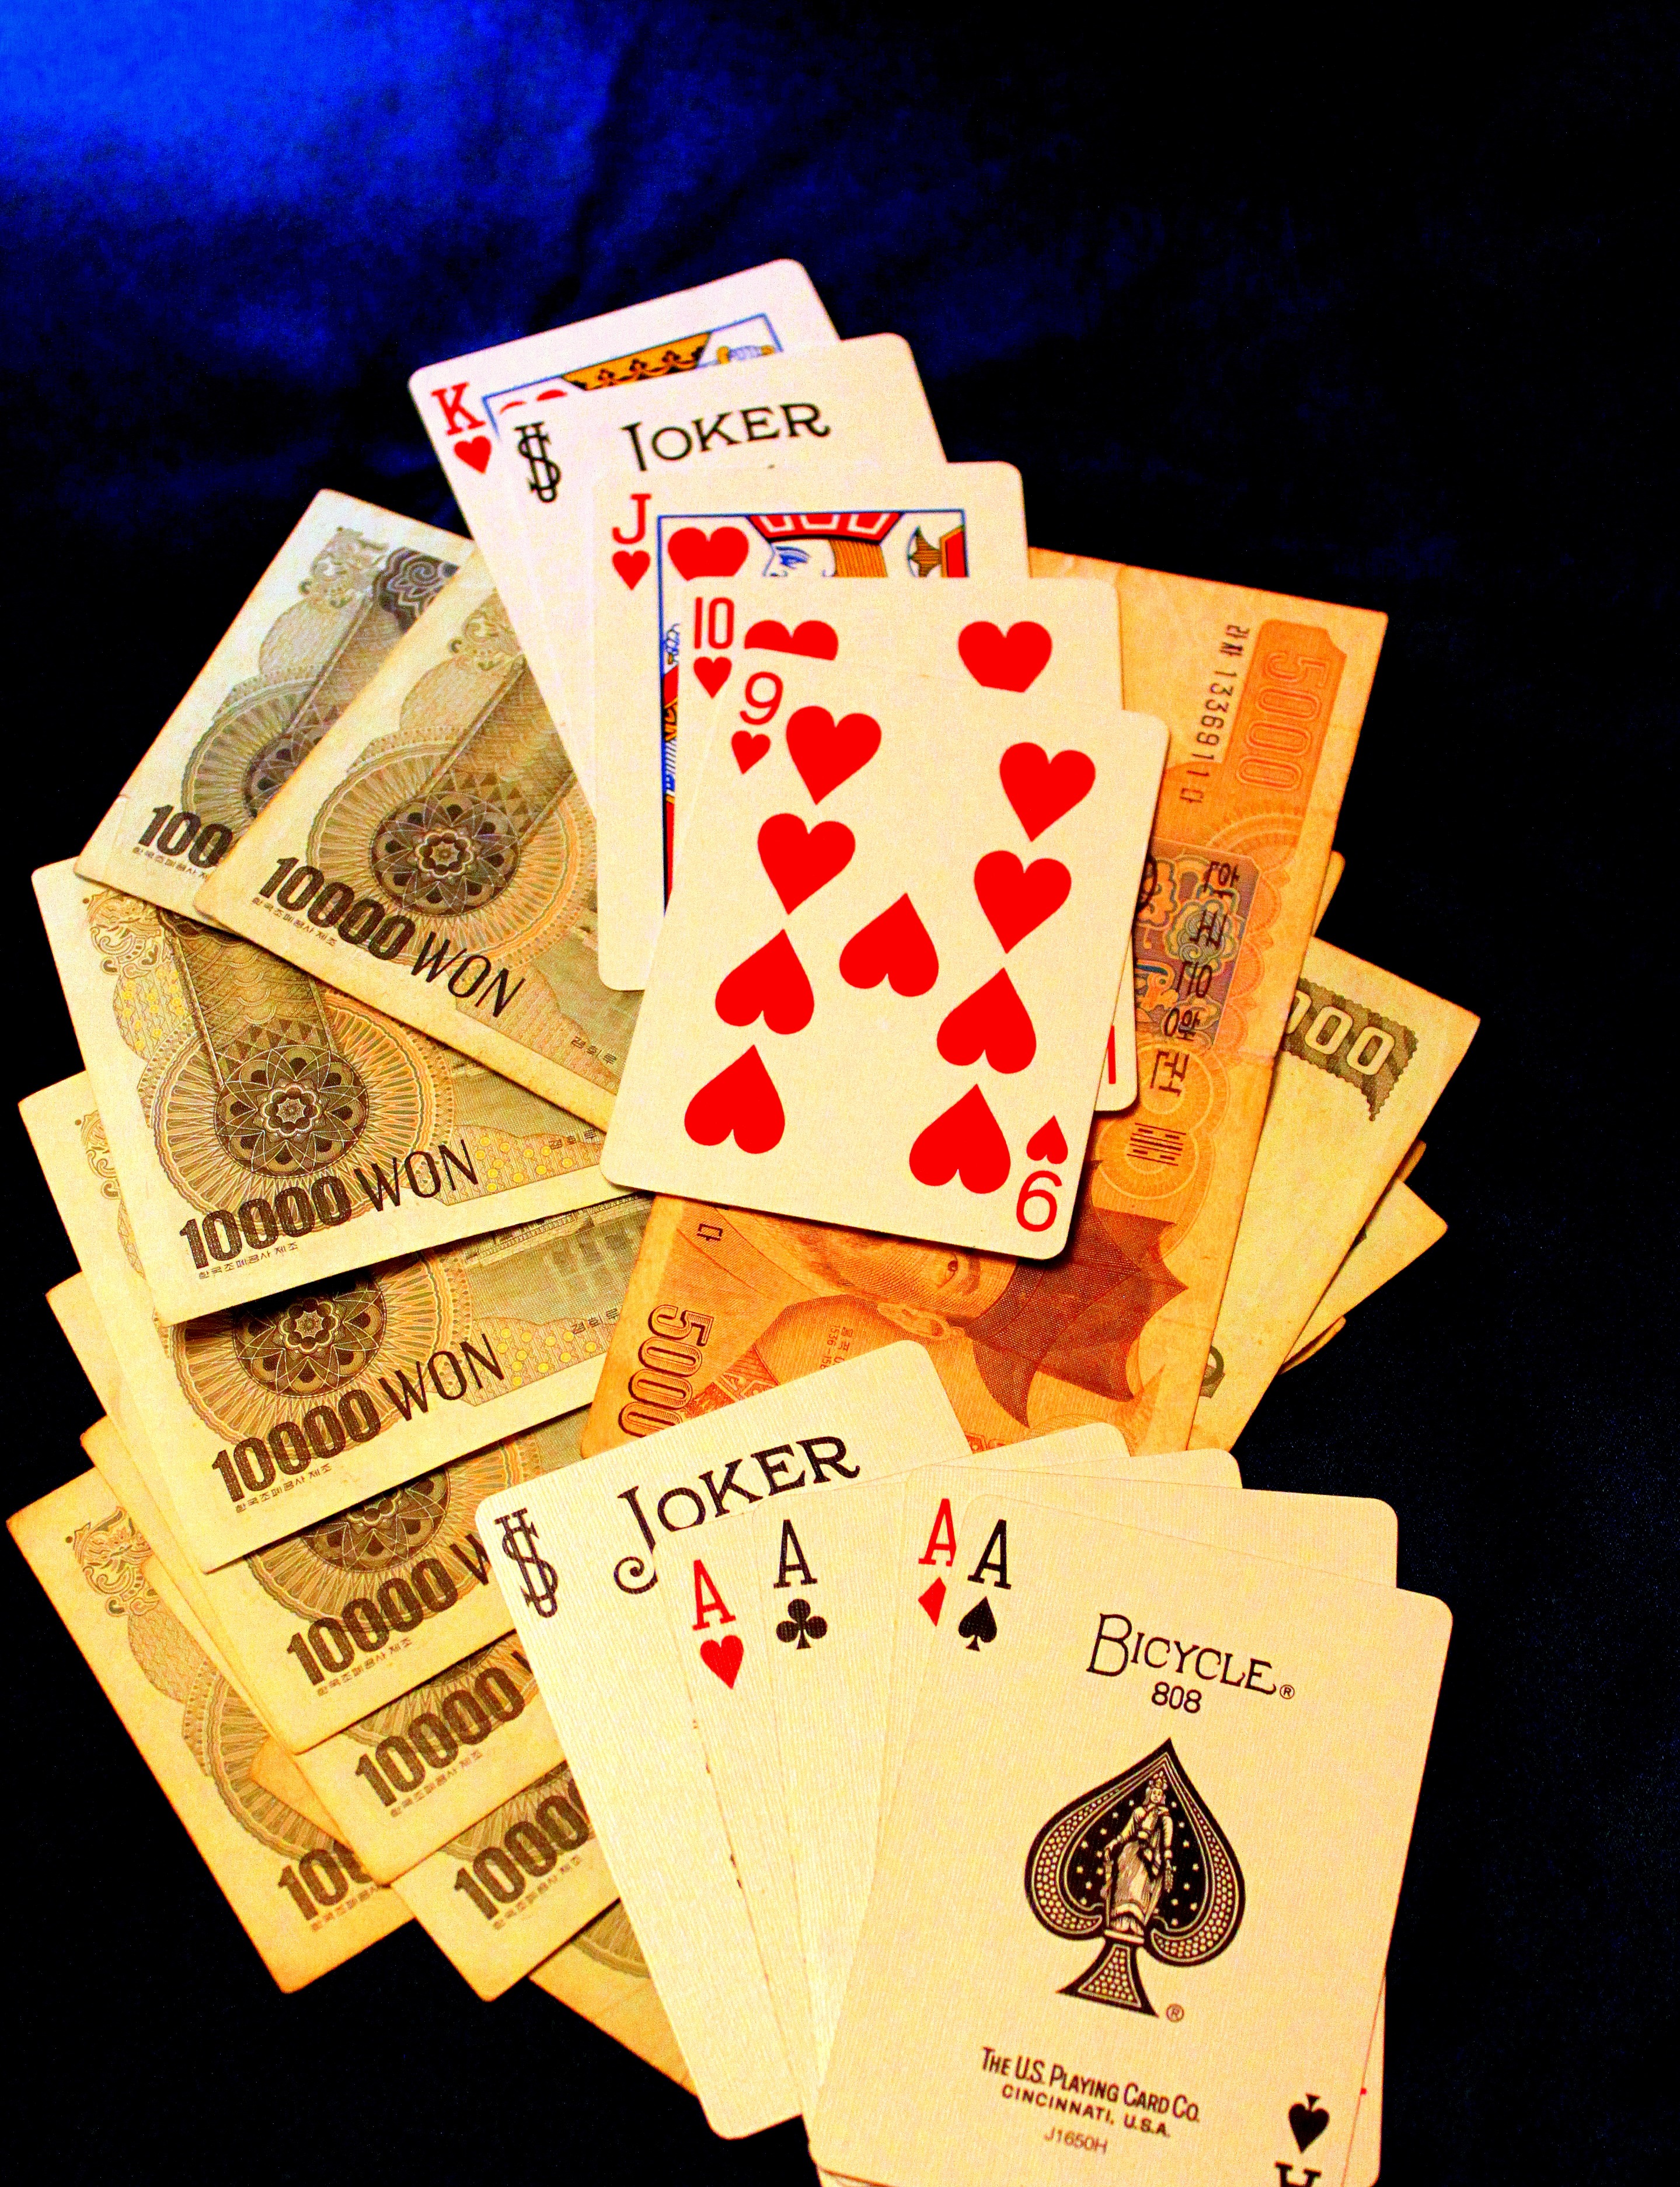
card, cash, font, gambling, don, card game